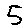
Label: 5